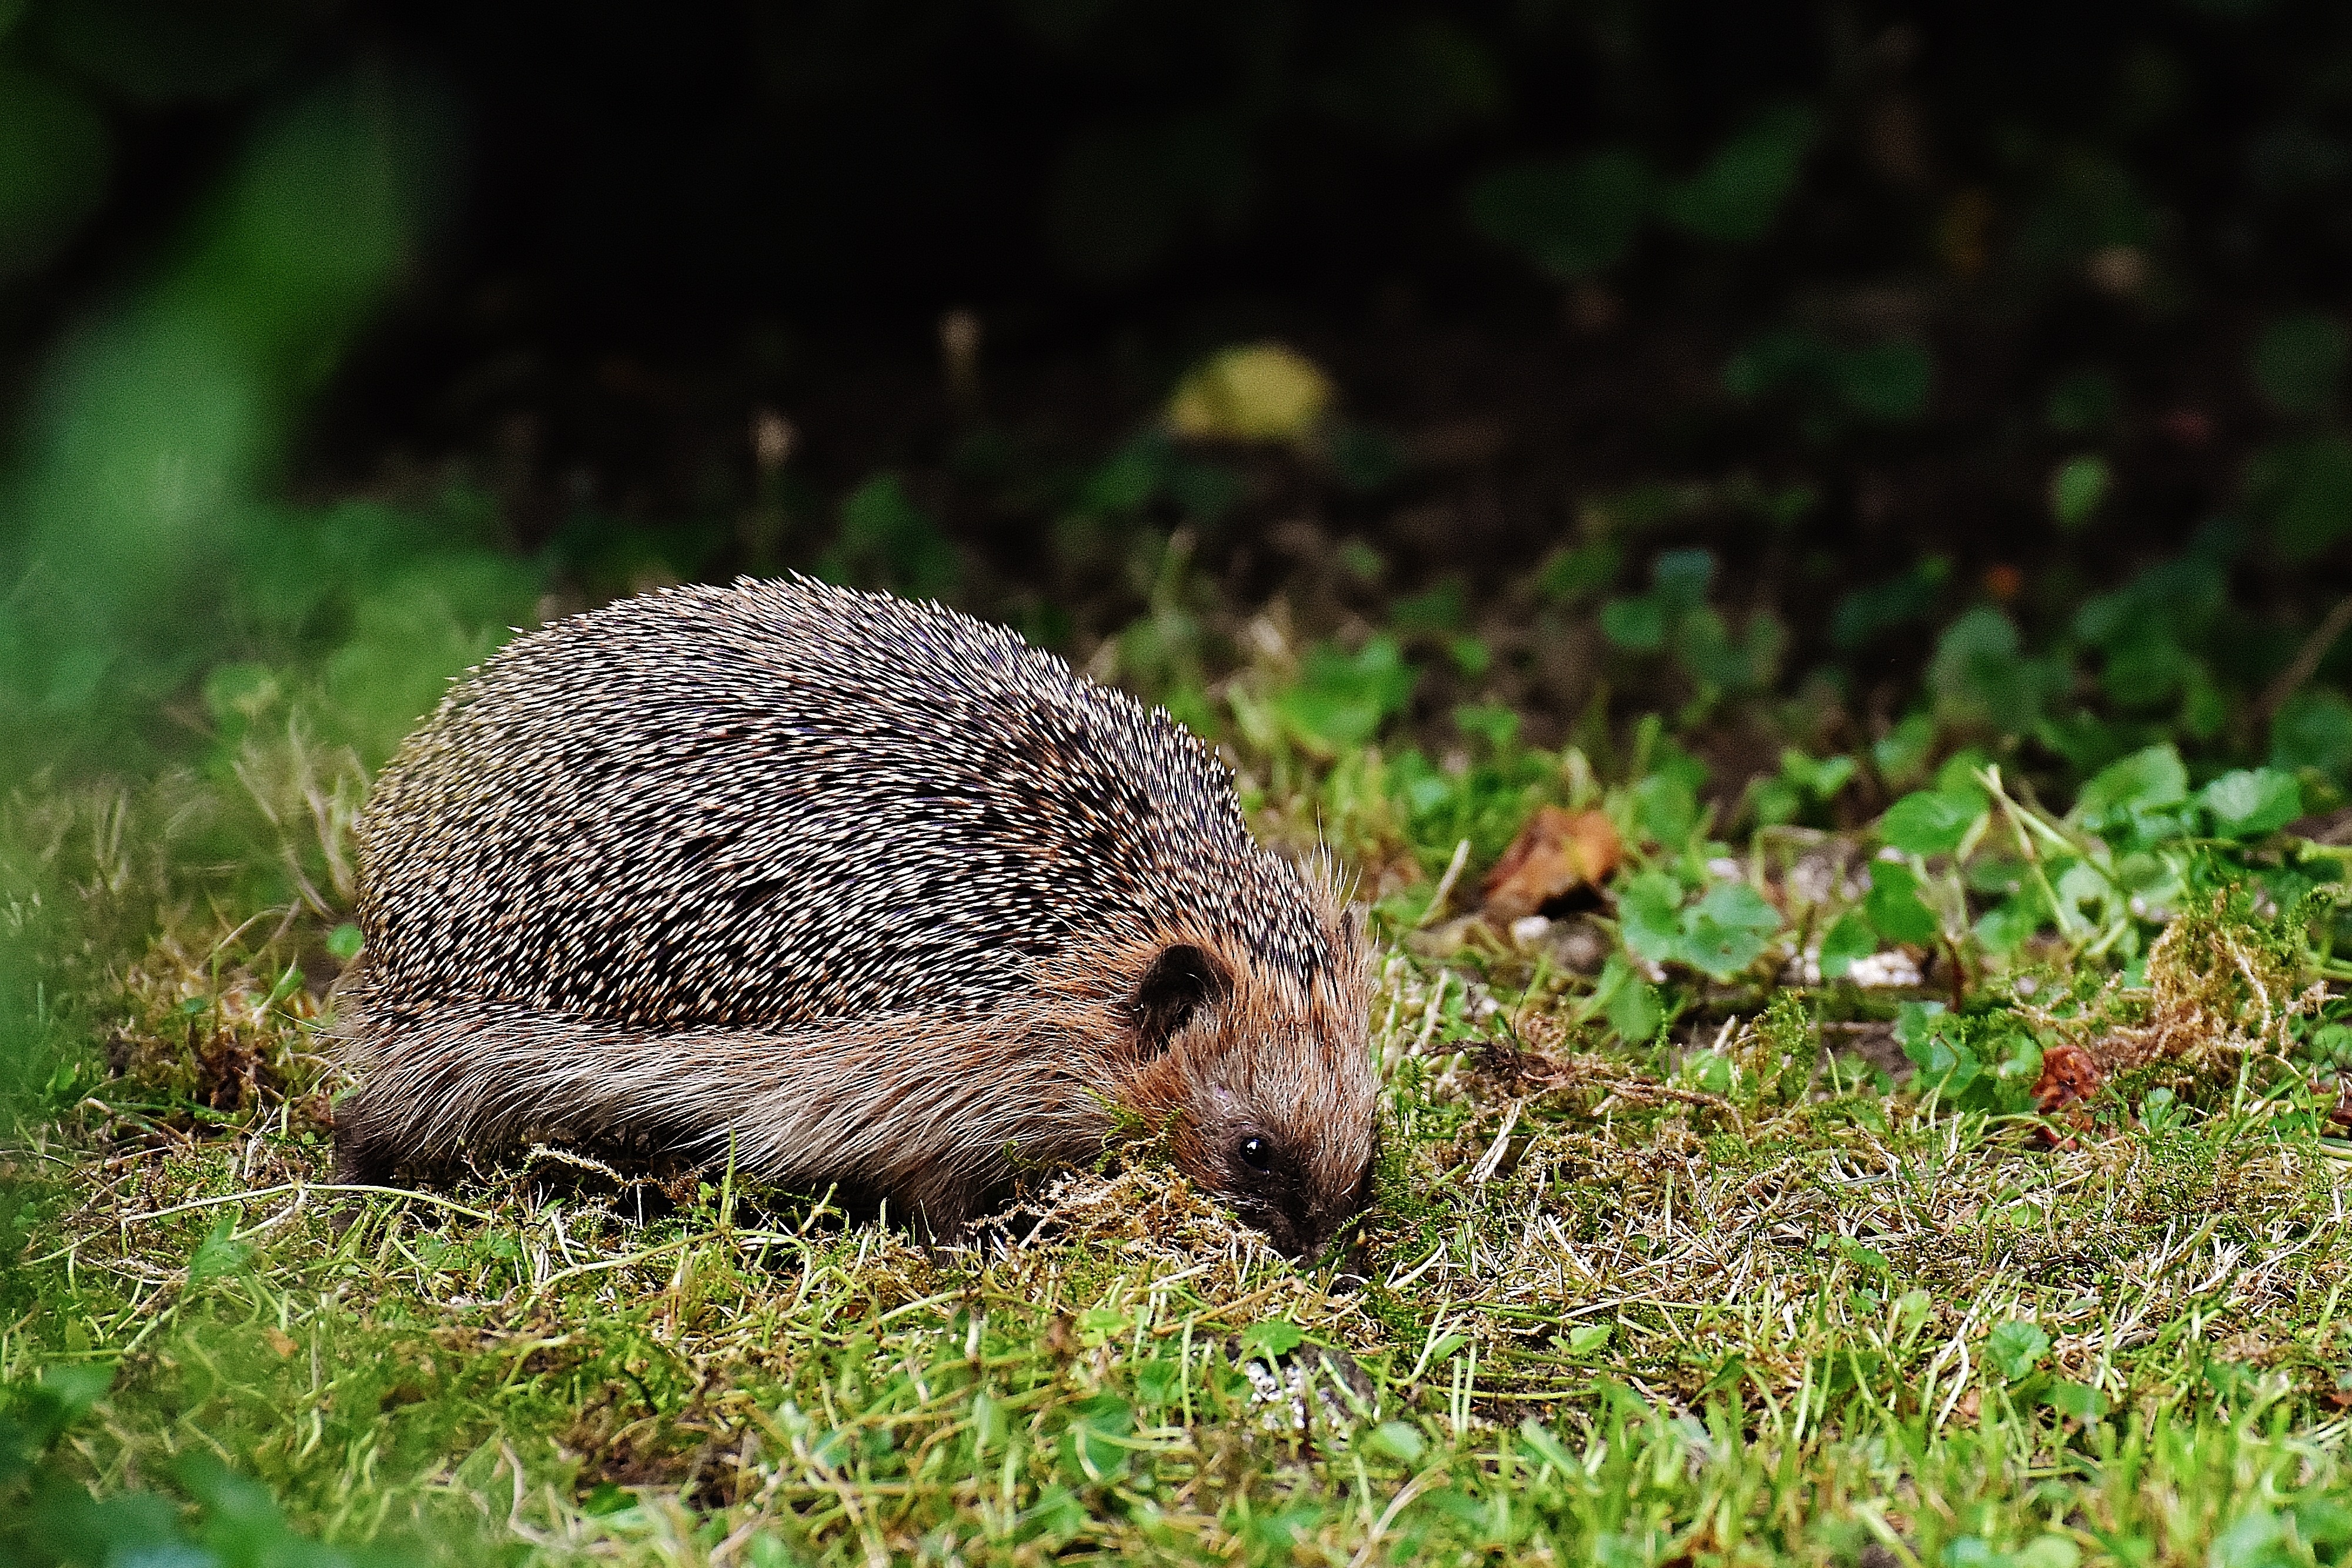
nature, grass, cute, moss, wildlife, mammal, fauna, shelter, hedgehog, animals, vertebrate, build, animal world, collect, spur, hard working, erinaceidae